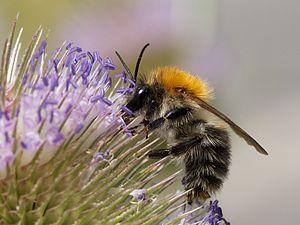
Un bourdon des champs (Bombus pascuorum) sur une inflorescence de chardon.
Bombus pascuorum, le bourdon des champs, est une espèce d'insectes hyménoptères de la famille des Apidae, du genre Bombus et du sous-genre Thoracobombus.